Uzbeks

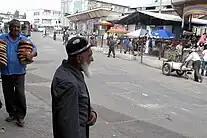
An elderly Uzbek man in bazaar in Osh, Kyrgyzstan

Timur initiated the last flowering of Mawarannahr by gathering in his capital, Samarkand, numerous artisans and scholars from the lands he had conquered. By supporting such people, Timur imbued his empire with a very rich Perso-Islamic culture. During Timur's reign and the reigns of his immediate descendants, a wide range of religious and palatial construction projects were undertaken in Samarkand and other population centers. Timur also patronized scientists and artists; his grandson Ulugh Beg was one of the world's first great astronomers. It was during the Timurid dynasty that Turkic, in the form of the Chaghatai dialect, became a literary language in its own right in Mawarannahr, although the Timurids were Persianate in nature. The greatest Chaghataid writer, Ali Shir Nava'i, was active in the city of Herat, now in northwestern Afghanistan, in the second half of the 15th century.